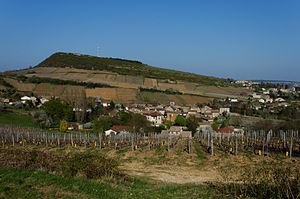
Vue de la commune de Bussières, Saône et Loire (71), France
Bussières est une commune française située dans le département de Saône-et-Loire en région Bourgogne-Franche-Comté.